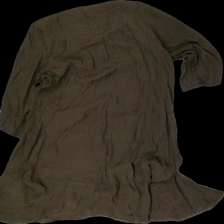
View: back
Type: Dress
Category: Ladies
Brand: Not in the list
Brand text on label: isay
Colors: Brown
Material: 53% cotton, 47% polyester
Cut: Regular, Loose
Season: All
Price range: 50-100
Recommended usage: Reuse